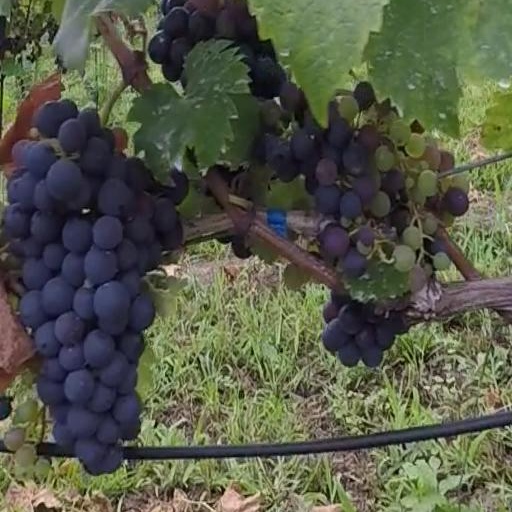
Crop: grape